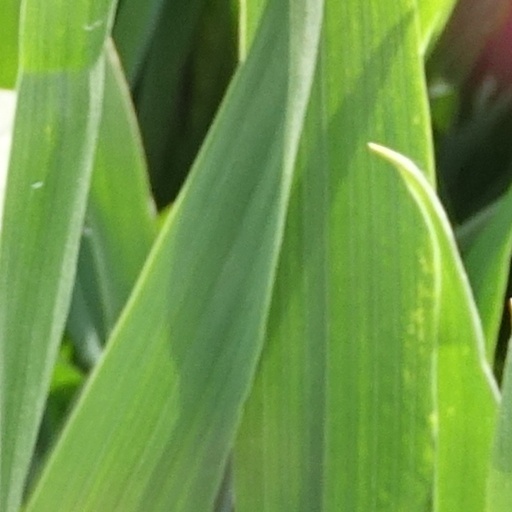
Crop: wheat